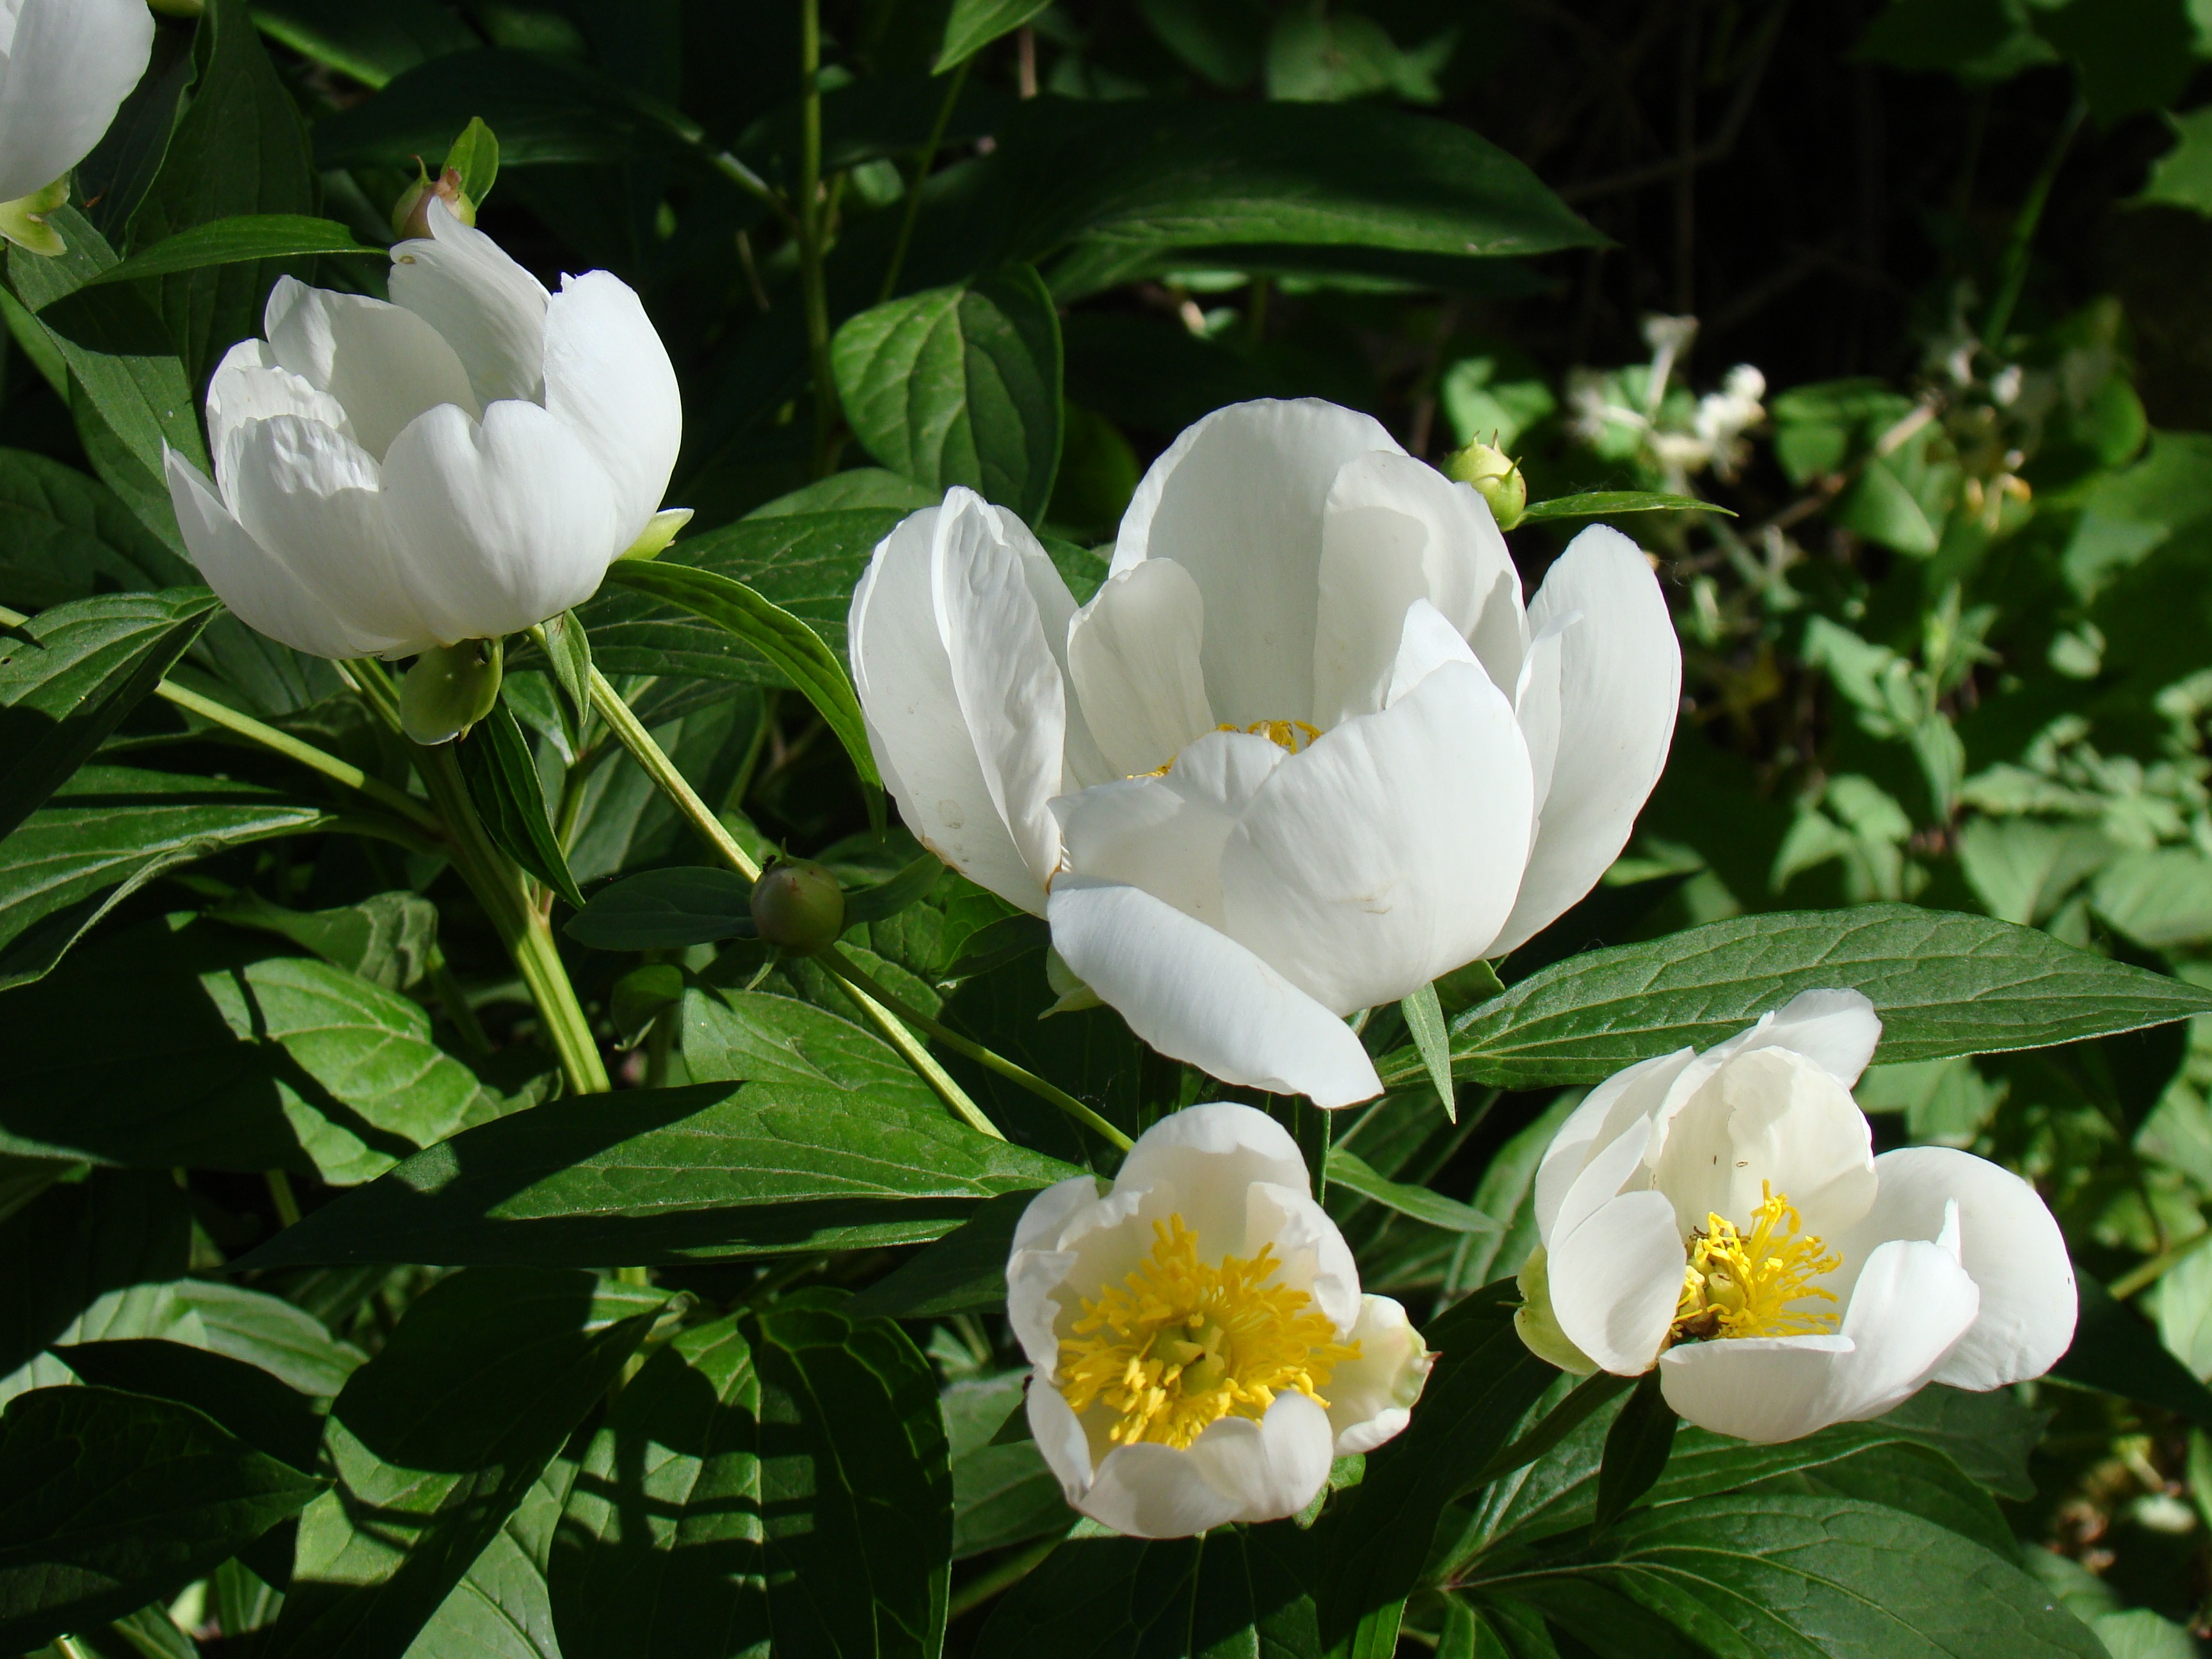
blossom, plant, white, flower, petal, summer, botany, flora, flowers, leaves, japanese, peony, flowering plant, peonies, land plant, jan van leeuwen, japanese peonies